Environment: real
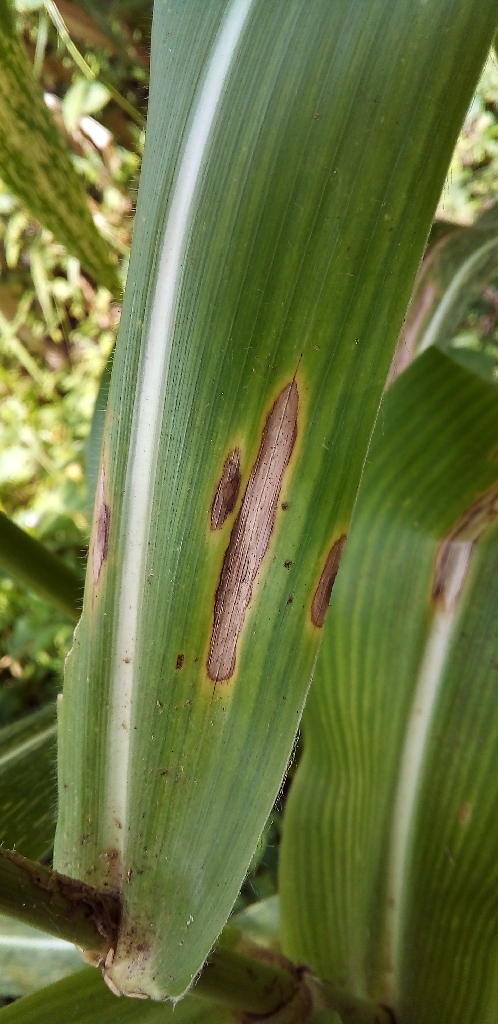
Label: northern_corn_leaf_blight